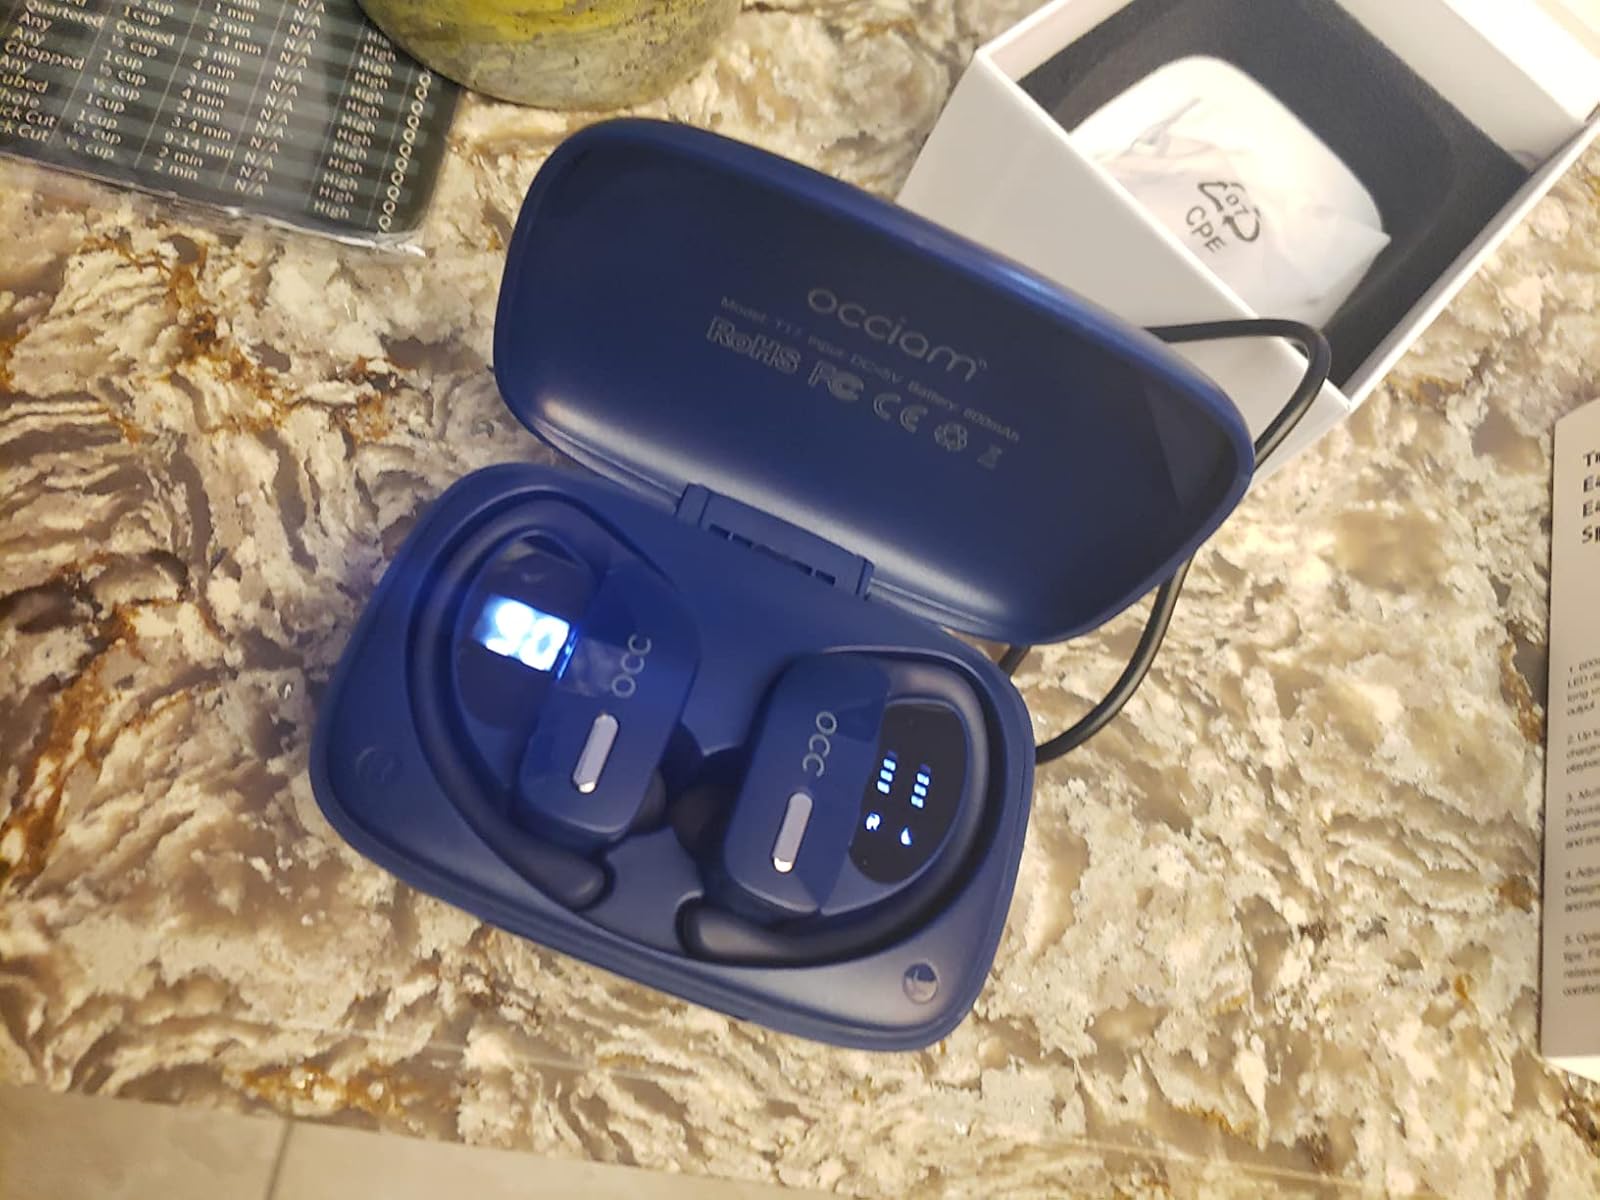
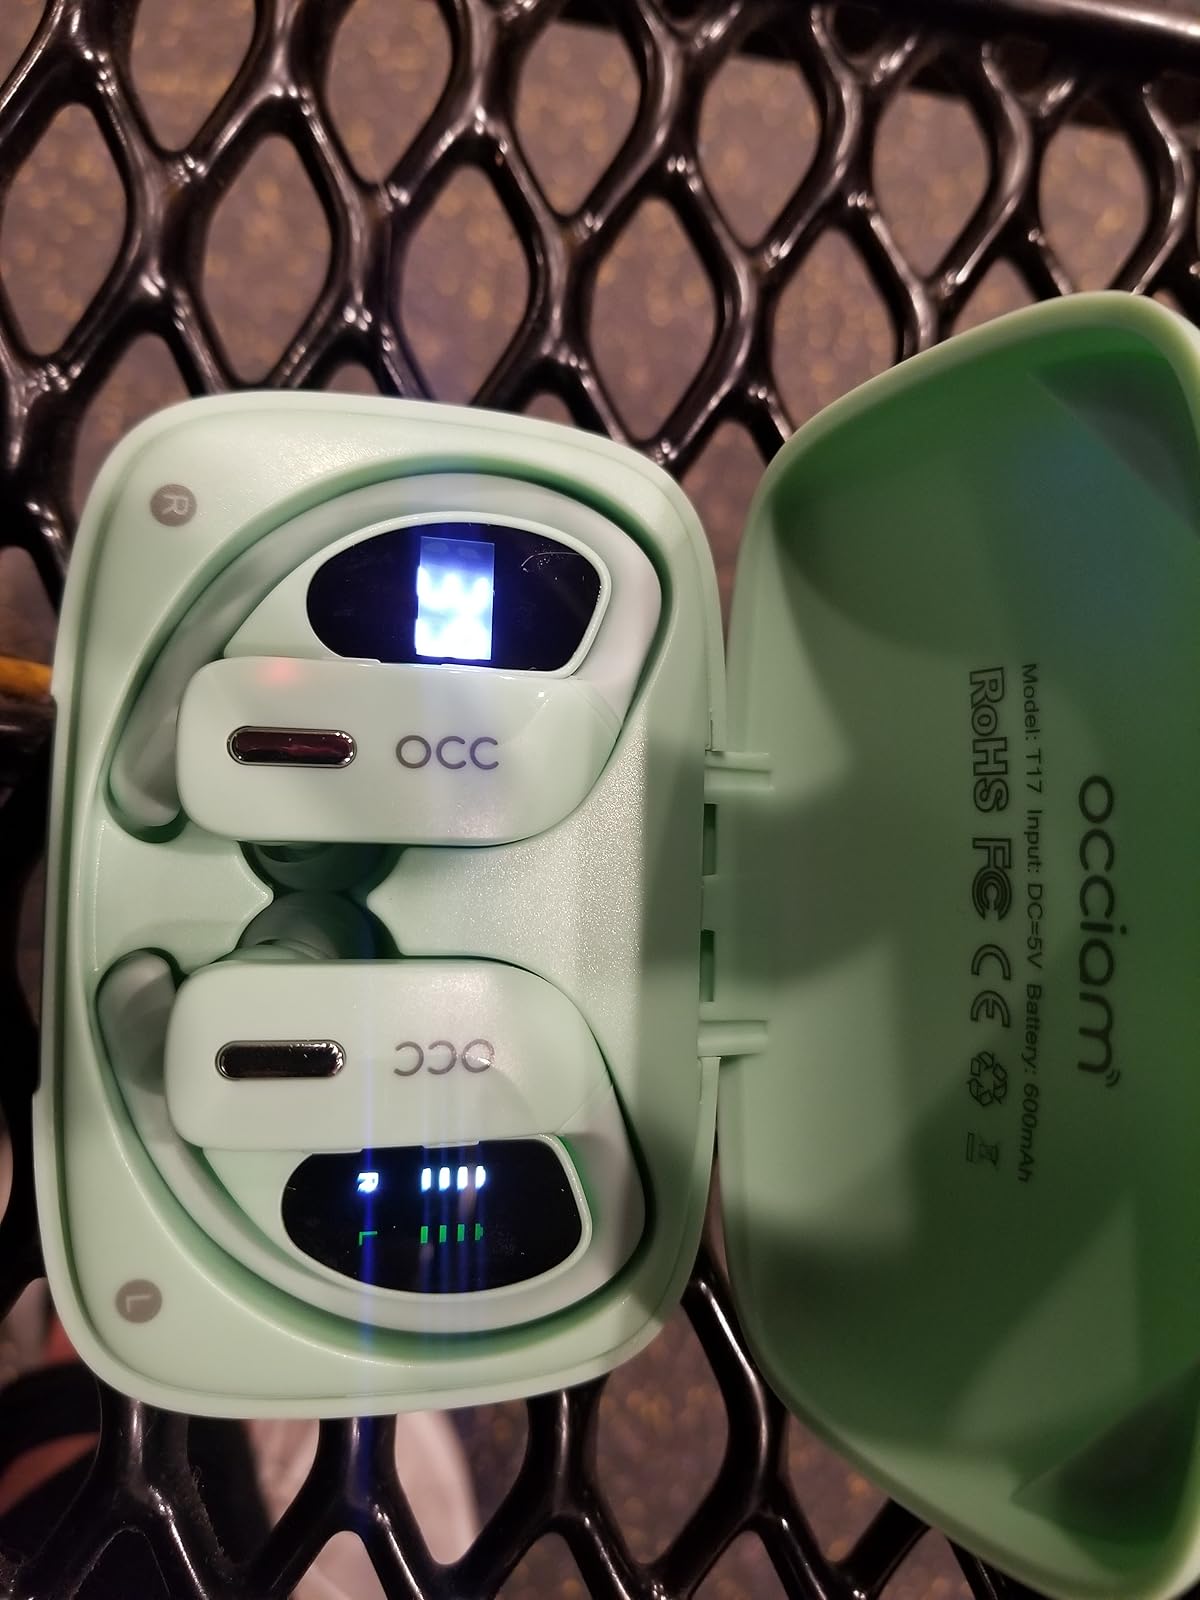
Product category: earbuds
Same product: no